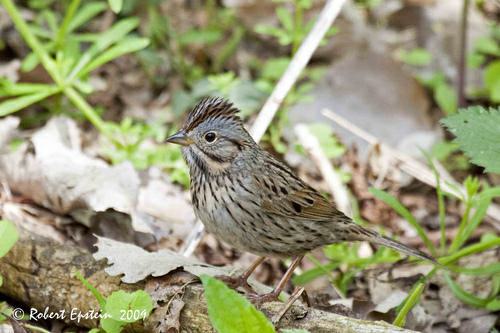
A photo of a lincoln sparrow